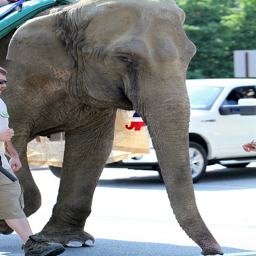
An elephant walks next to a person, outside over pavement.
Elephant walking next to man in urban city street.
The elephant is crossing a busy road with people.
a large elephant that is standing next to a car
An elephant is walking next to a man on the street.